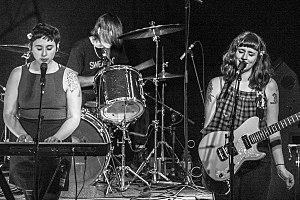
Waxahatchee est un groupe d'indie pop américain, originaire de Birmingham, en Alabama. Il est formé en 2010 par la chanteuse Katie Crutchfield, qui est une auteure-compositrice-interprète. Crutchfield est née et a grandi à Birmingham. Le nom du groupe est tiré de la Waxahatchee Creek en Alabama où ses parents ont une résidence secondaire. Musicienne depuis qu'elle a quinze ans, Katie Crutchfield est passée par plusieurs groupes dont P.S. Eliot avant de fonder Waxahatchee. Le groupe compte cinq albums : American Weekend en 2012, Cerulean Salt en 2013, Ivy Tripp en 2015, Out in the Storm en 2017 et Saint Cloud en 2020.